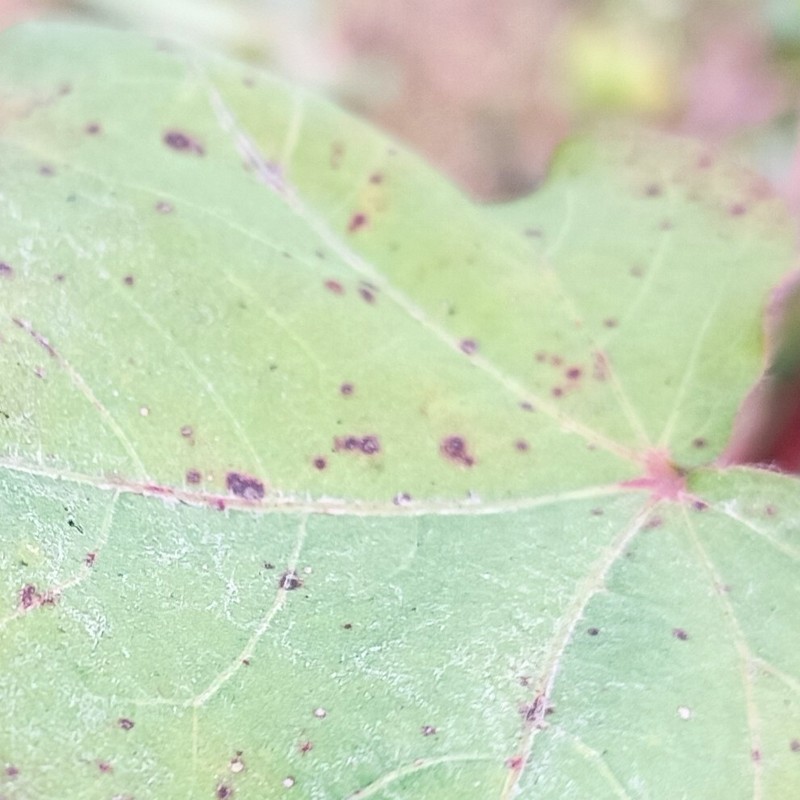
Label: Bacterial Blight